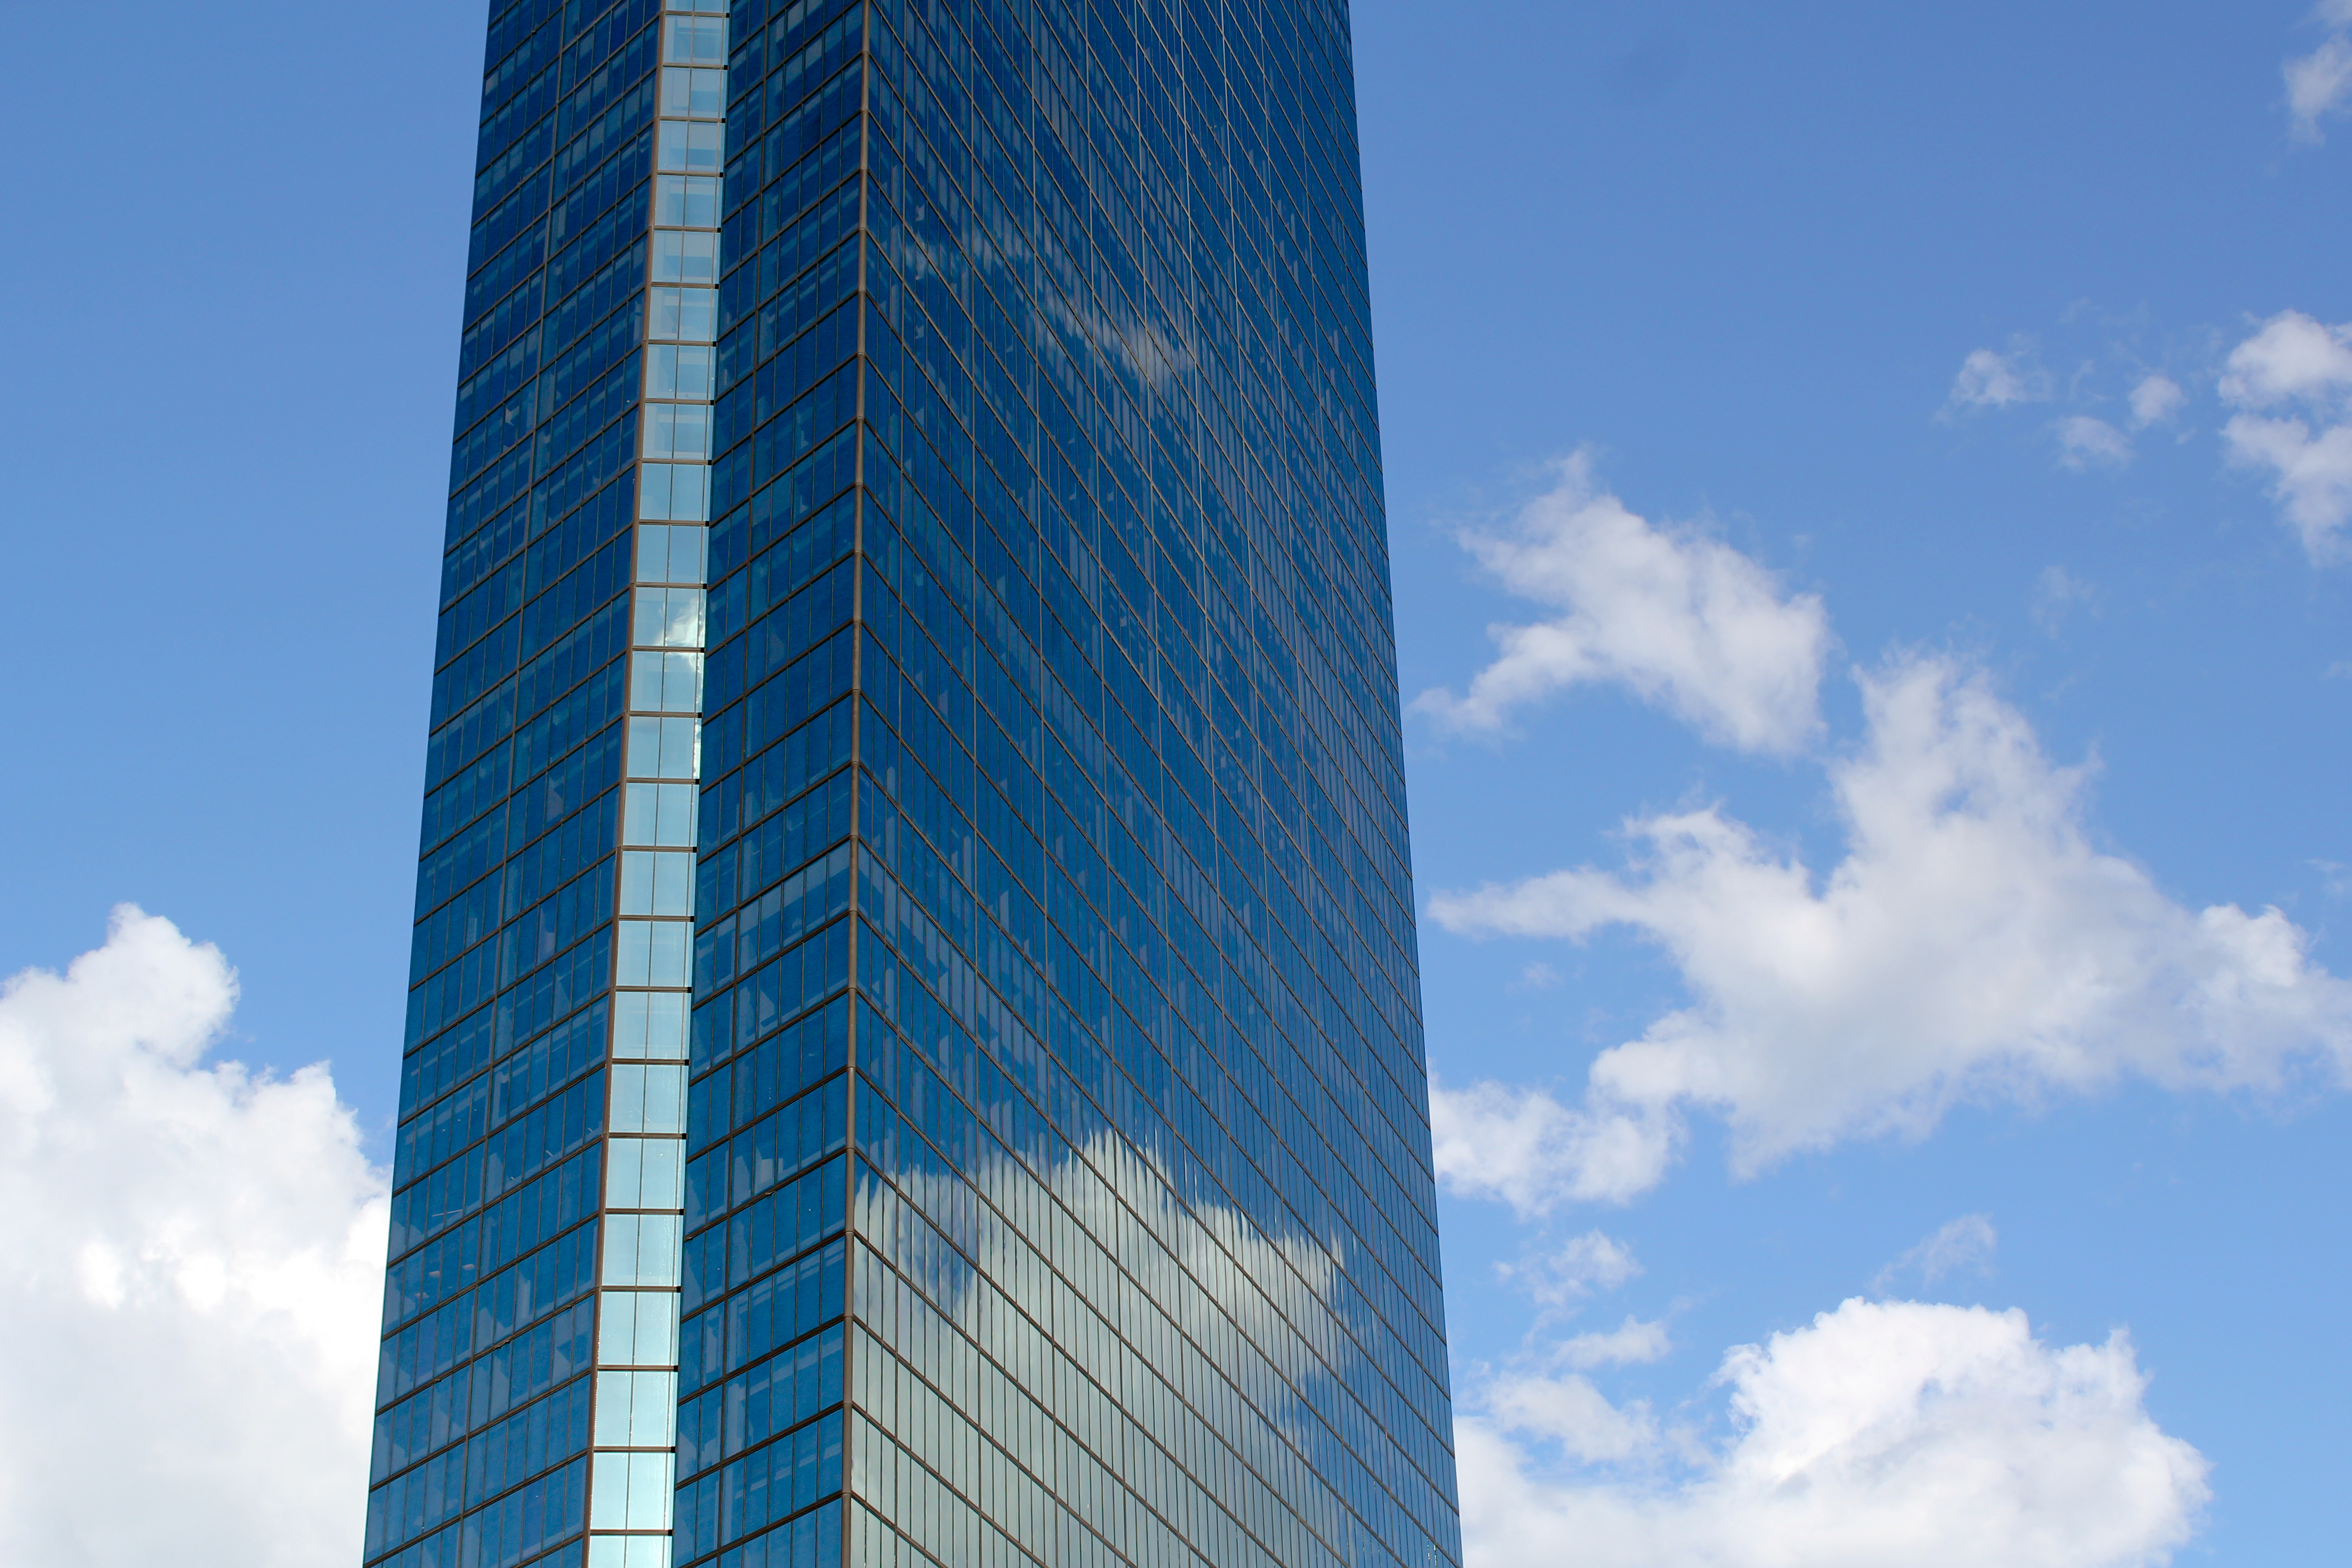
skyscraper, daytime, blue, metropolitan area, tower block, sky, architecture, landmark, commercial building, corporate headquarters, building, tower, urban area, city, metropolis, reflection, mixed use, cloud, condominium, headquarters, facade